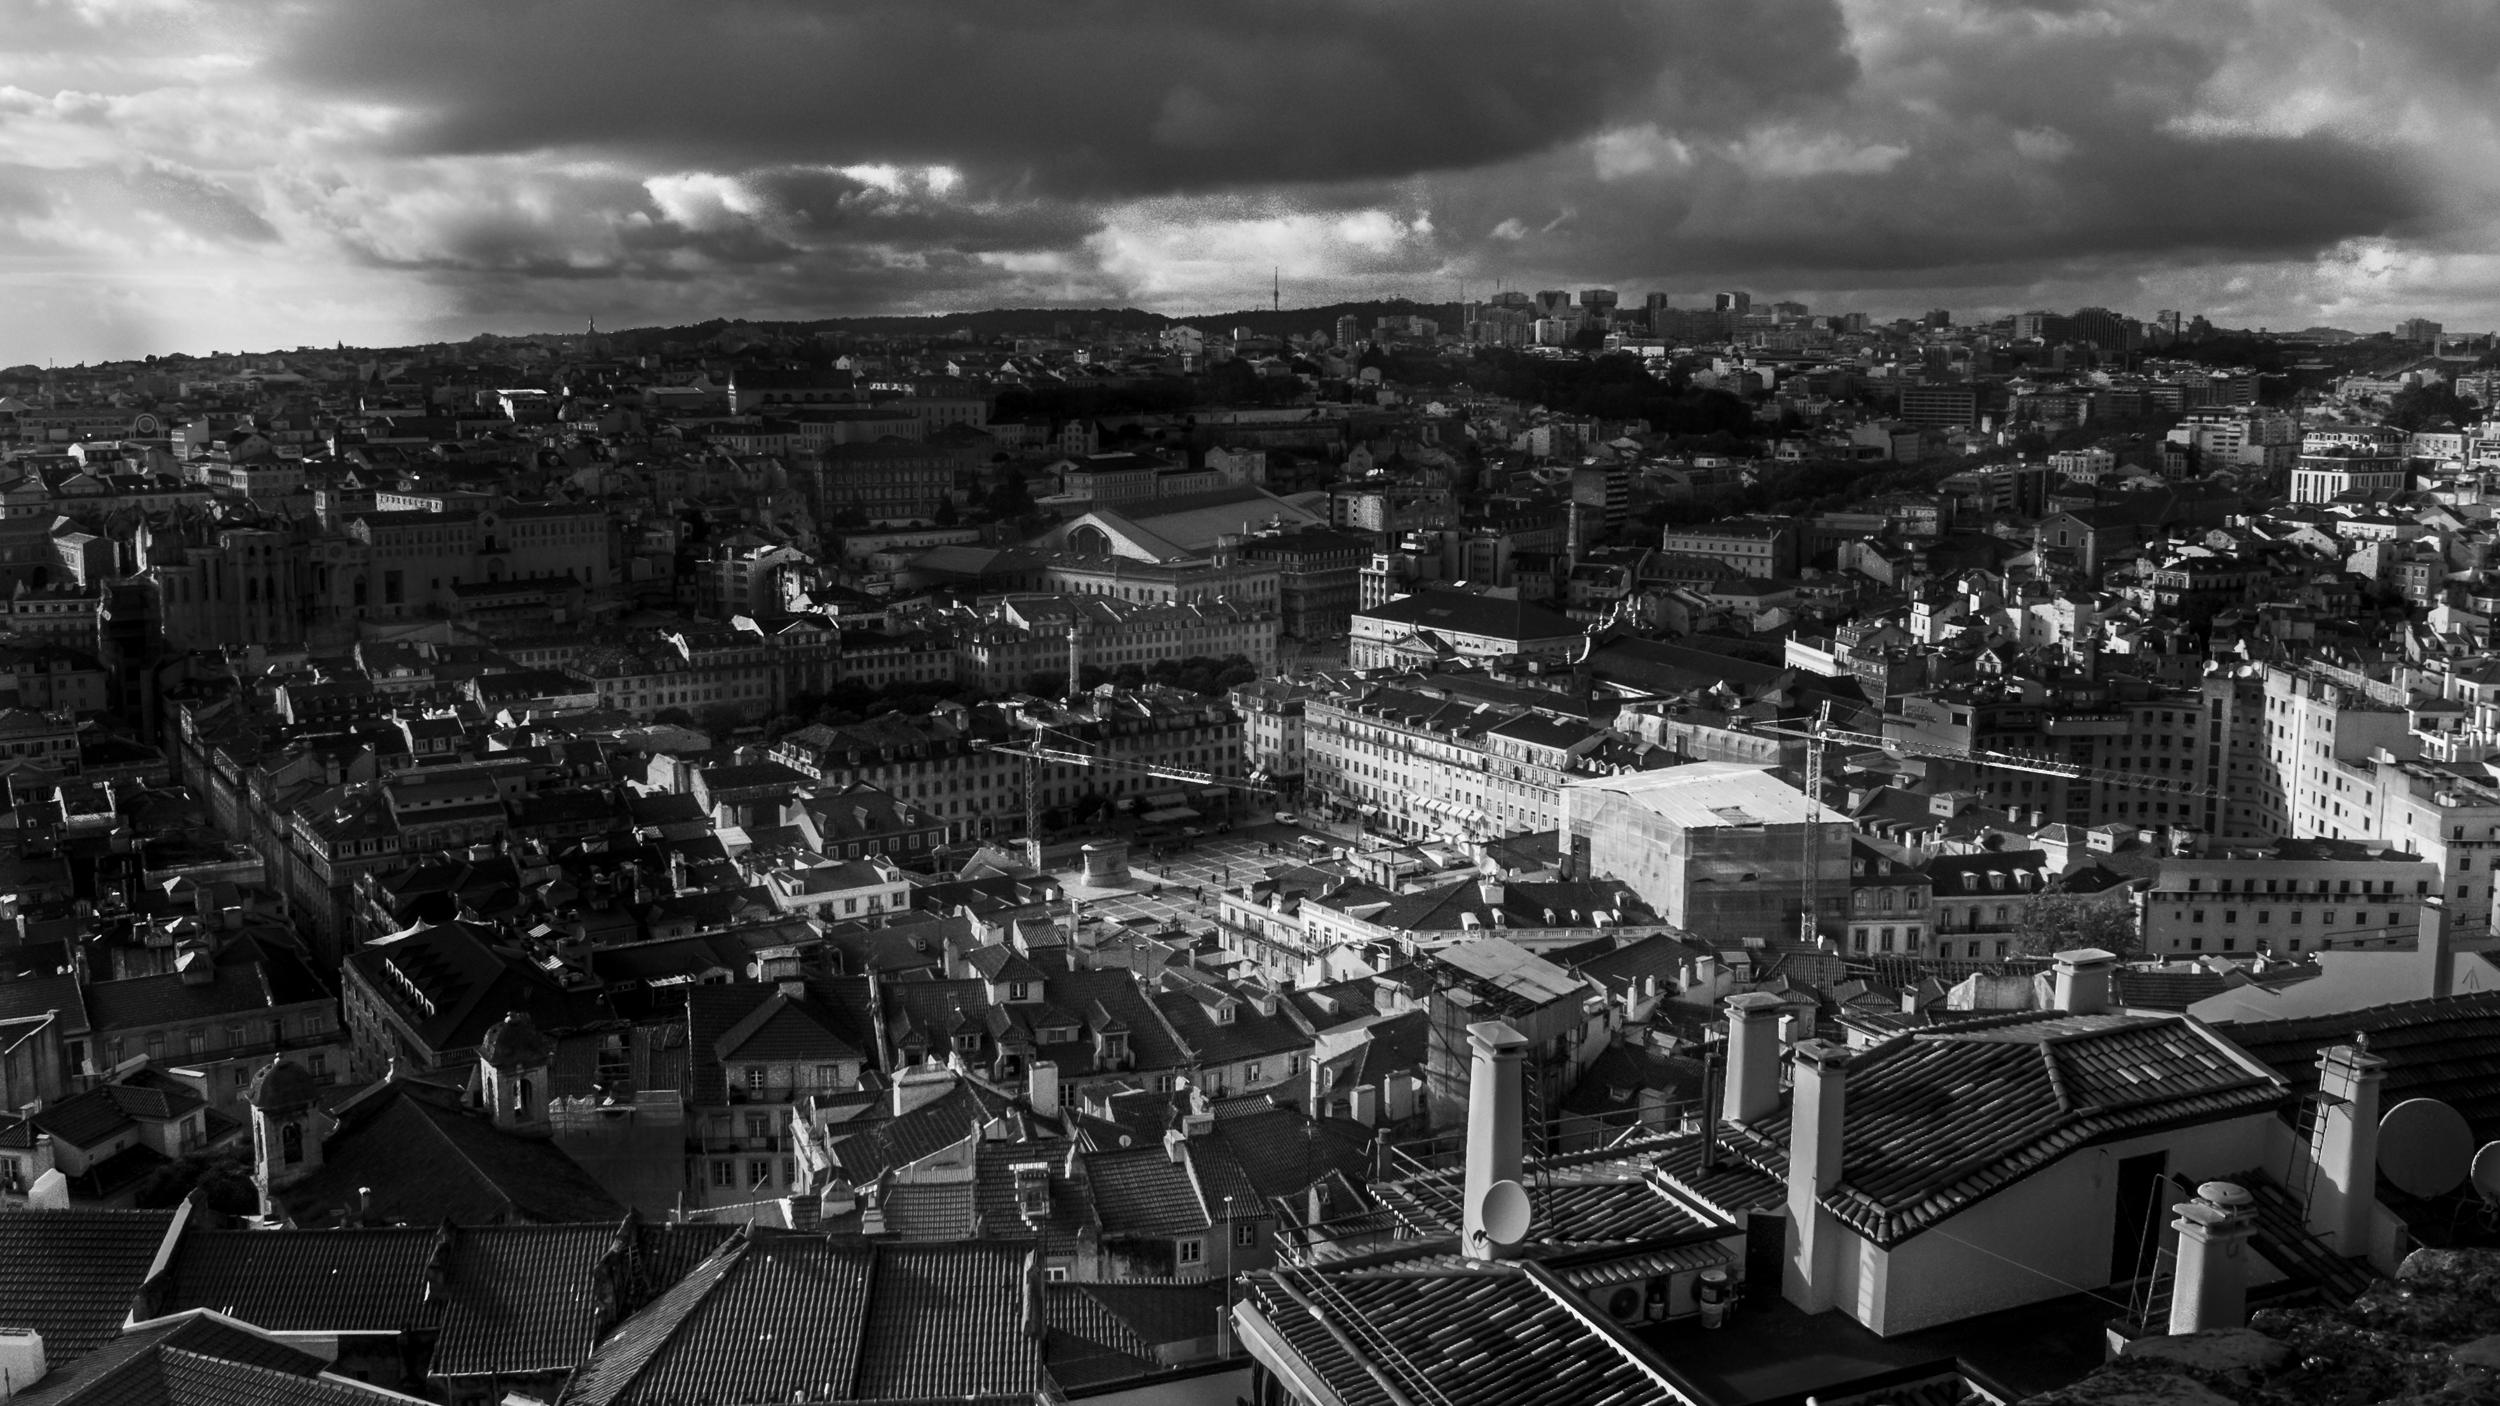
black and white, skyline, photography, city, cityscape, suburb, europe, nikon, monochrome, contraste, nikkor, capitale, sombre, lisboa, lisbon, lisbonne, curuyann, dramatique, ville, metropolis, aerial photography, urban area, monochrome photography, residential area, human settlement